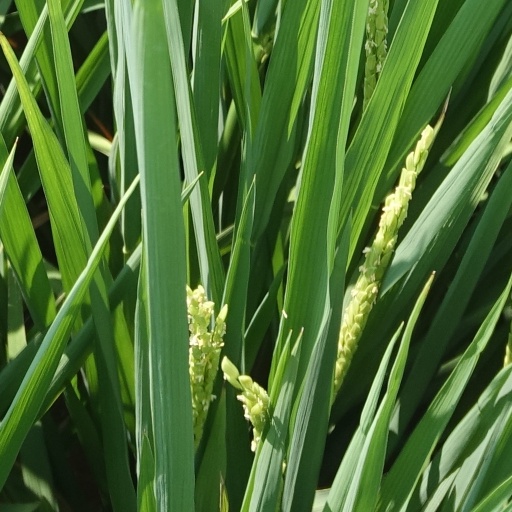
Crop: rice